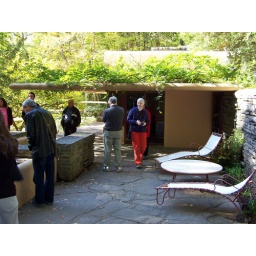
A small terrace beside the guest house swimming pool.